Avenida del Libertador (Buenos Aires)

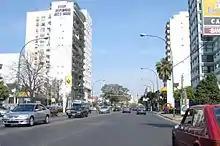
The avenue in Olivos, Greater Buenos Aires

Avenida Leandro Alem at its northern end becomes Libertador Avenue at the southeast corner of San Martín Plaza. Continuing northwards along the Retiro district, it passes by the important Retiro railway terminal and in parallel to the Mitre rail line. Past the Railway Museum, it travels under the Illia Freeway overpass and through the intersection with the massive Ninth of July Avenue. Entering the Recoleta district, the avenue affords a view of Alvear Plaza and the Recoleta Cultural Center before a fork leads to Figueroa Alcorta Avenue, a parallel thoroughfare opened in 1910. The National Museum of Fine Arts is located at this junction. Its Palermo district stretch takes the avenue past the Argentine Automobile Club, the National Museum of Decorative Arts, the Buenos Aires Japanese Gardens, Tres de Febrero Park, and the Palermo Hippodrome. Its route along both these neighborhoods is surrounded by some of the most valuable residential real estate in Buenos Aires.